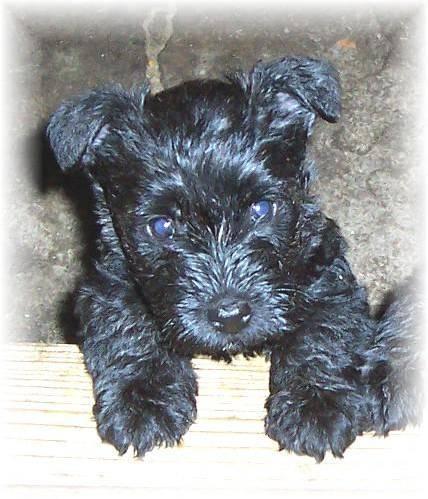
dog